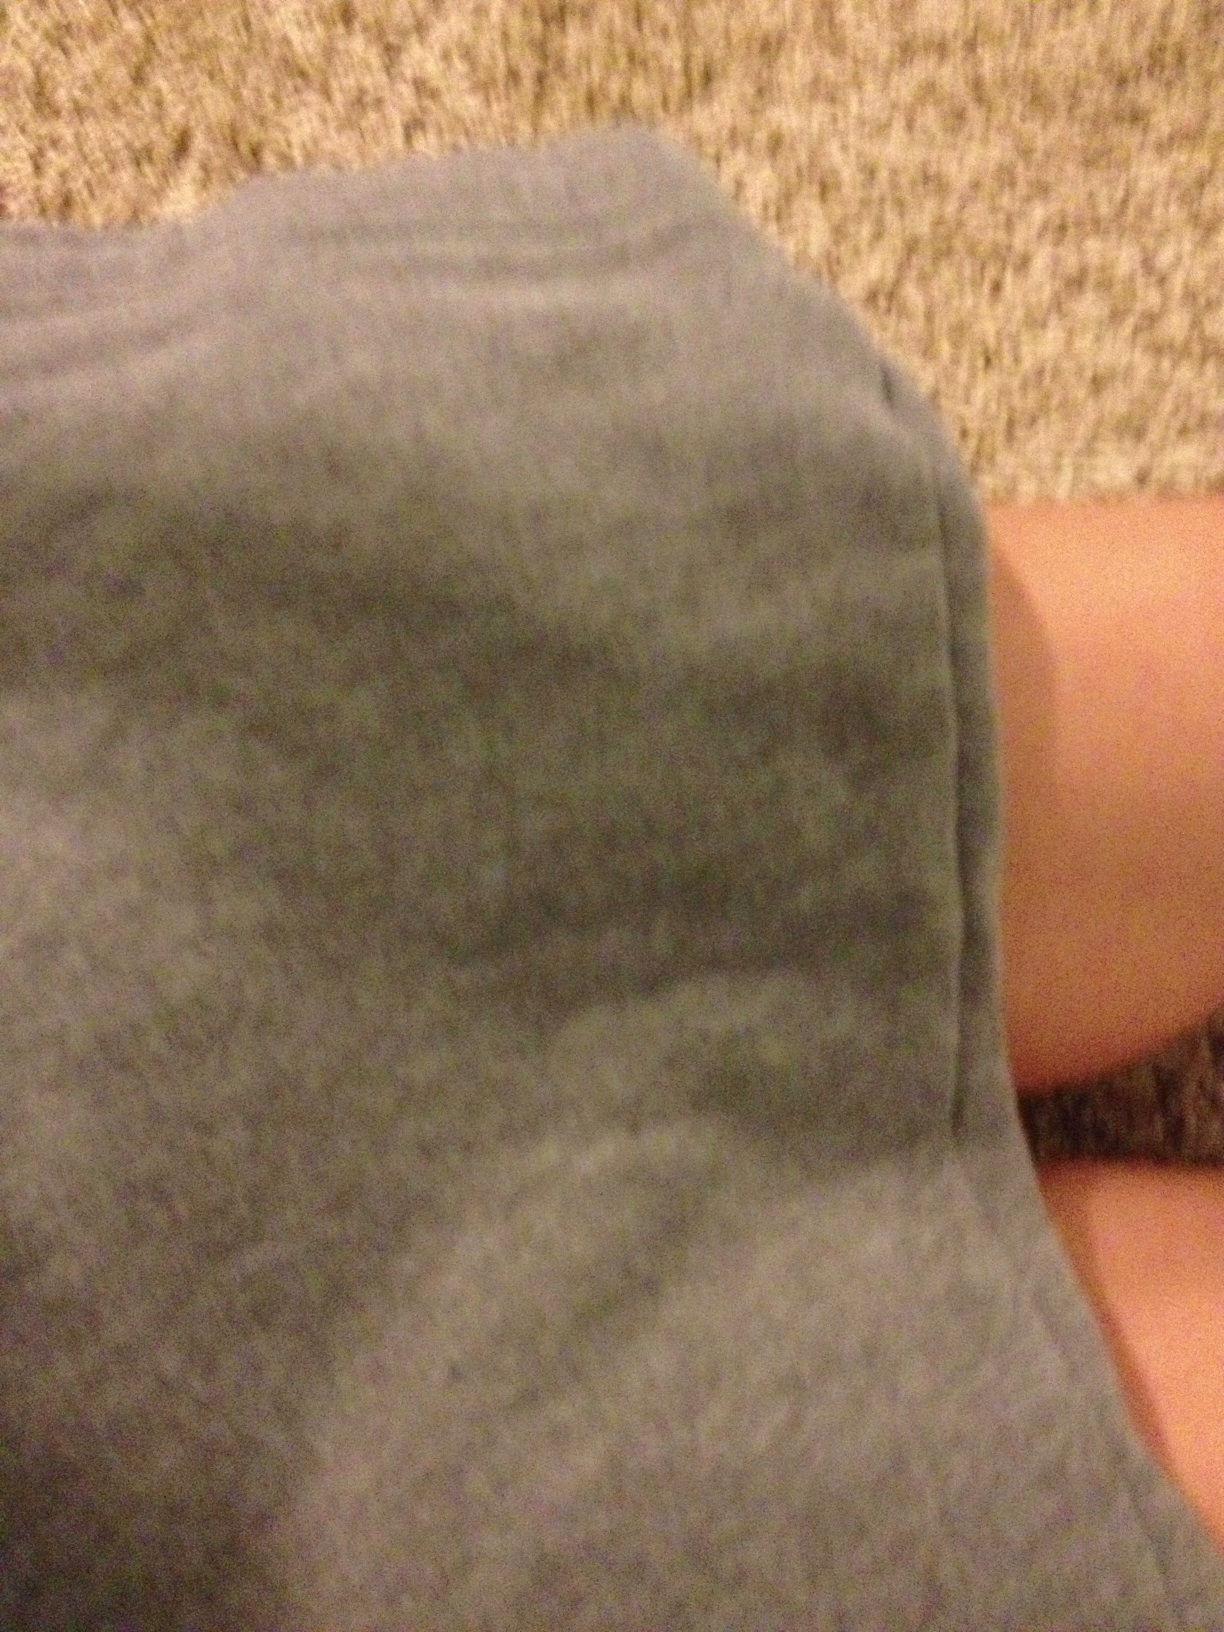Question: What color is this product?
Answer: grey